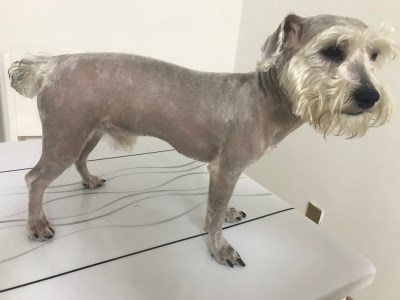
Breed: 2342-n000102-miniature_schnauzer